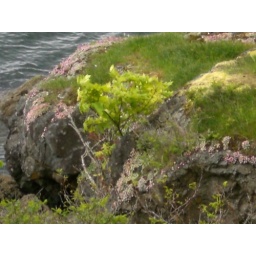
Sedum covered rock above the ocean